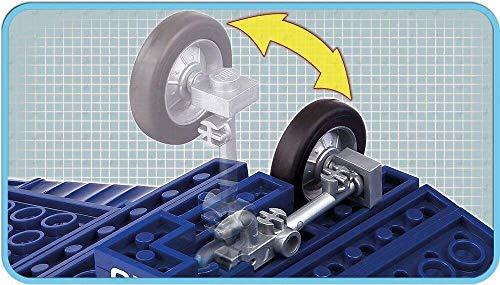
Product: COBI Small Army Vought F4U Corsair
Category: Toys & Games | Toy Figures & Playsets | Playsets & Vehicles | Vehicles
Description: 1 figure - American pilot.
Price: $29.46
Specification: ProductDimensions:2.2x9.4x14.2inches|ItemWeight:1pounds|ShippingWeight:1pounds(Viewshippingratesandpolicies)|DomesticShipping:ItemcanbeshippedwithinU.S.|InternationalShipping:ThisitemcanbeshippedtoselectcountriesoutsideoftheU.S.LearnMore|ASIN:B01NAASDHF|Itemmodelnumber:5523|Manufacturerrecommendedage:6-15years